Manila Railroad Company

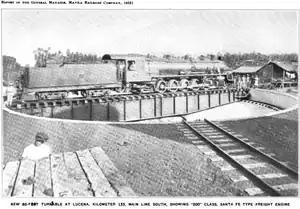
A 200 class Santa Fe in Lucena.

The Insular Government of the Philippine Islands has proposed to acquire the Manila Railroad system in the midst of World War I. On February 2, 1916, the London-based "Manila Railway Company (1906) Limited" and the "Manila Railroad Company of New Jersey" were both acquired by the government and were incorporated into the new state-owned Manila Railroad Company. Higgins stepped down as president and a number of Americans handled the post of president and general manager, most notably United States Army colonel and Republican National Committee member for the Philippines Henry Bayard McCoy (1866–1923).